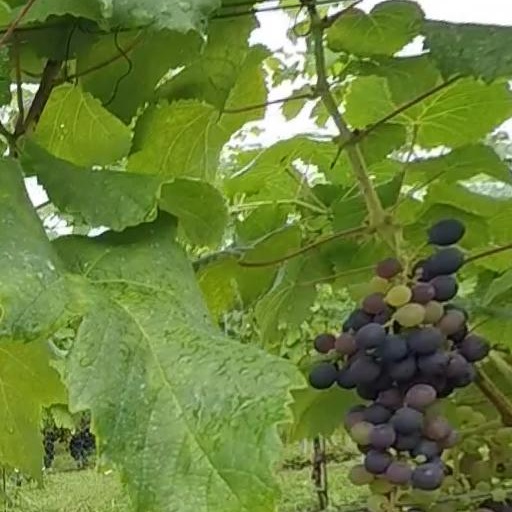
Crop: grape